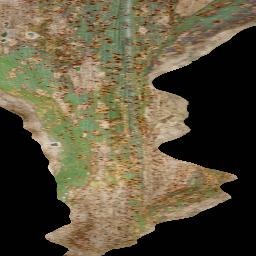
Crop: corn
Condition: (maize)_common_rust